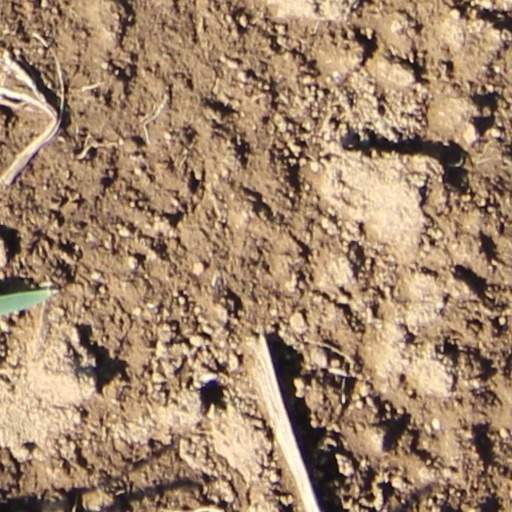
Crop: wheat